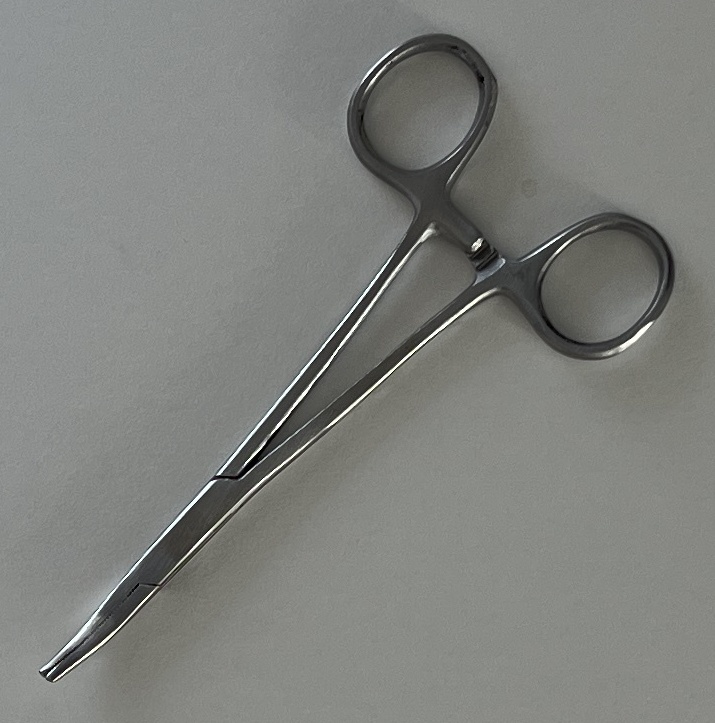
Hinged instrument state: closed